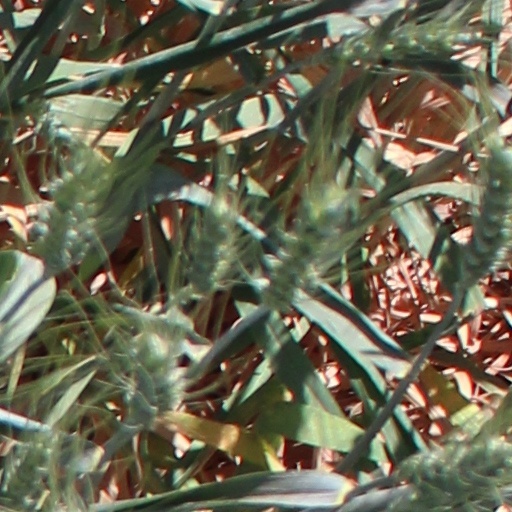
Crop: wheat